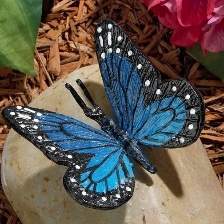
Species: ULYSES